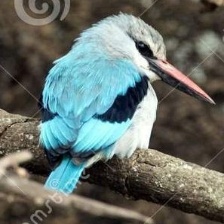
Species: WOODLAND KINGFISHER
Scientific name: HALCYON SENEGALENSIS